Robert II of Scotland

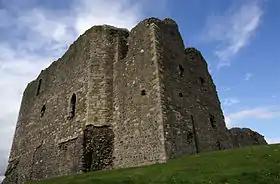
Dundonald Castle, where Robert II died in 1390

The victory of the Scots over the English at the Battle of Otterburn in Northumberland in August 1388 set in motion Carrick's fall from power. One of the Scottish casualties was Carrick's close ally James, Earl of Douglas. Douglas died without an heir, which led to various claims upon the title and estate — Carrick backed Malcolm Drummond, the husband of Douglas's sister, while Fife sided with the successful appellant, Sir Archibald Douglas, Earl of Wigtown and Lord of Galloway who possessed an entail on the Douglas estates. Fife, now with his powerful Douglas ally, and those who supported the king ensured a countercoup at the December Council meeting when the guardianship of Scotland passed from Carrick (who had recently been badly injured from a horse-kick) to Fife. Many had also approved of Fife's intention to properly resolve the situation of lawlessness in the north and in particular the activities of his younger brother, Buchan. Fife relieved Buchan of his offices of lieutenant of the north and justiciar north of the Forth. The latter role was given to Fife's son, Murdoch Stewart. Robert II toured the northeast in late January 1390, perhaps to reinforce the changing political scene in the north following Buchan's removal from authority. In March, Robert returned to Dundonald Castle in Ayrshire where he died on 19 April and was buried at Scone on 25 April.